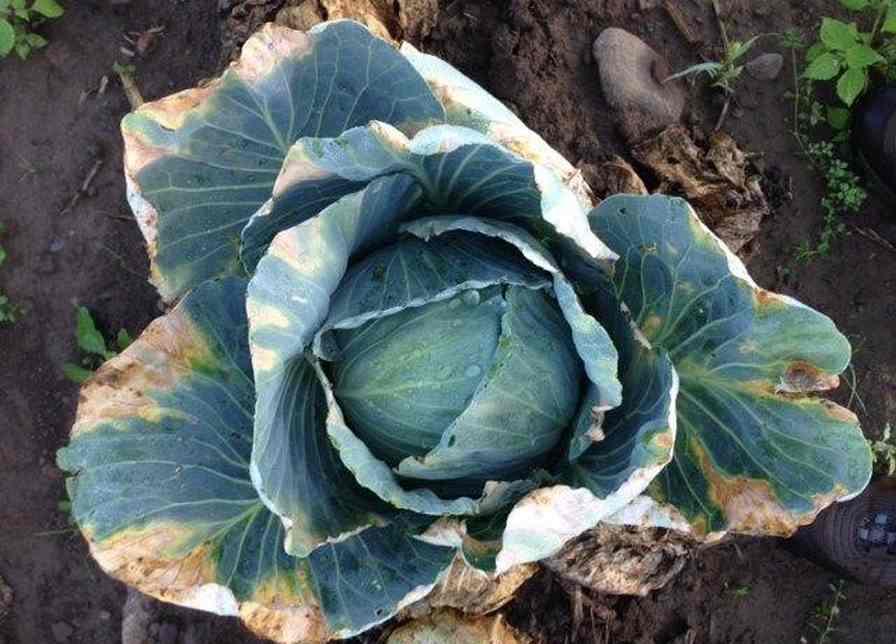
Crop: unknown
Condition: cabbage_cabbage_black_rot